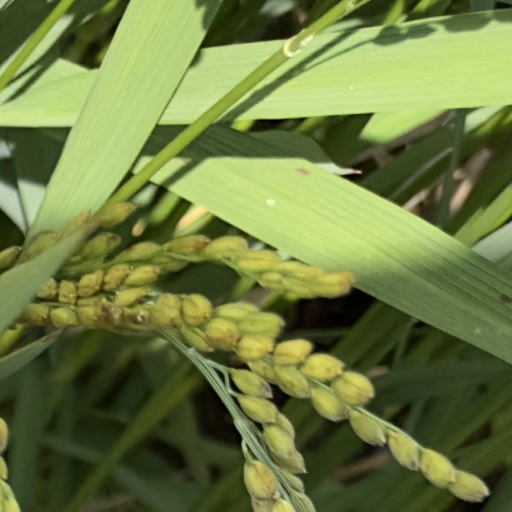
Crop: rice